José Luis Picardo

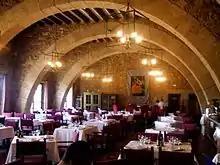
The dining room of the Parador de Sigüenza, 2009

The Castillo de los Obispos de Sigüenza (the Castle of the Bishops of Sigüenza) was a palace-fortress with Iberian, Roman, Visigothic and Moorish origins. It was enlarged and modified repeatedly between the 14th and 18th centuries, after which it declined and deteriorated, suffering progressive damage during the French invasion, the Carlist Wars, and finally during the Spanish Civil War when it was bombed by artillery and from the air during the Battle of Guadalajara in 1937. It was then left in ruins for over three decades.